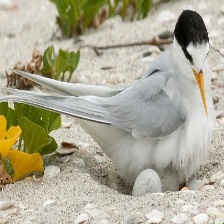
Species: FAIRY TERN
Scientific name: STERNULA NEREIS